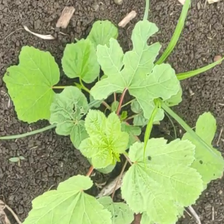
Weed species: Little_Mallow(Malva parviflora)